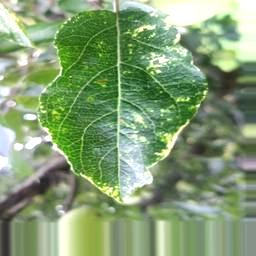
Label: Apple_Mosaic